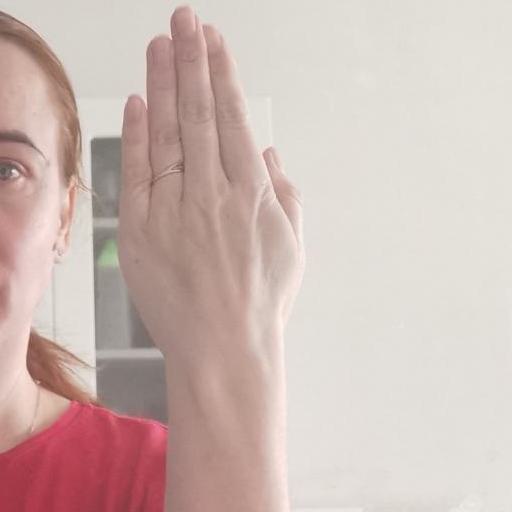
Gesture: stop_inverted